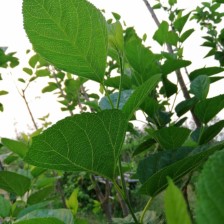
Variety: BlackAustralia